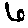
Label: 6